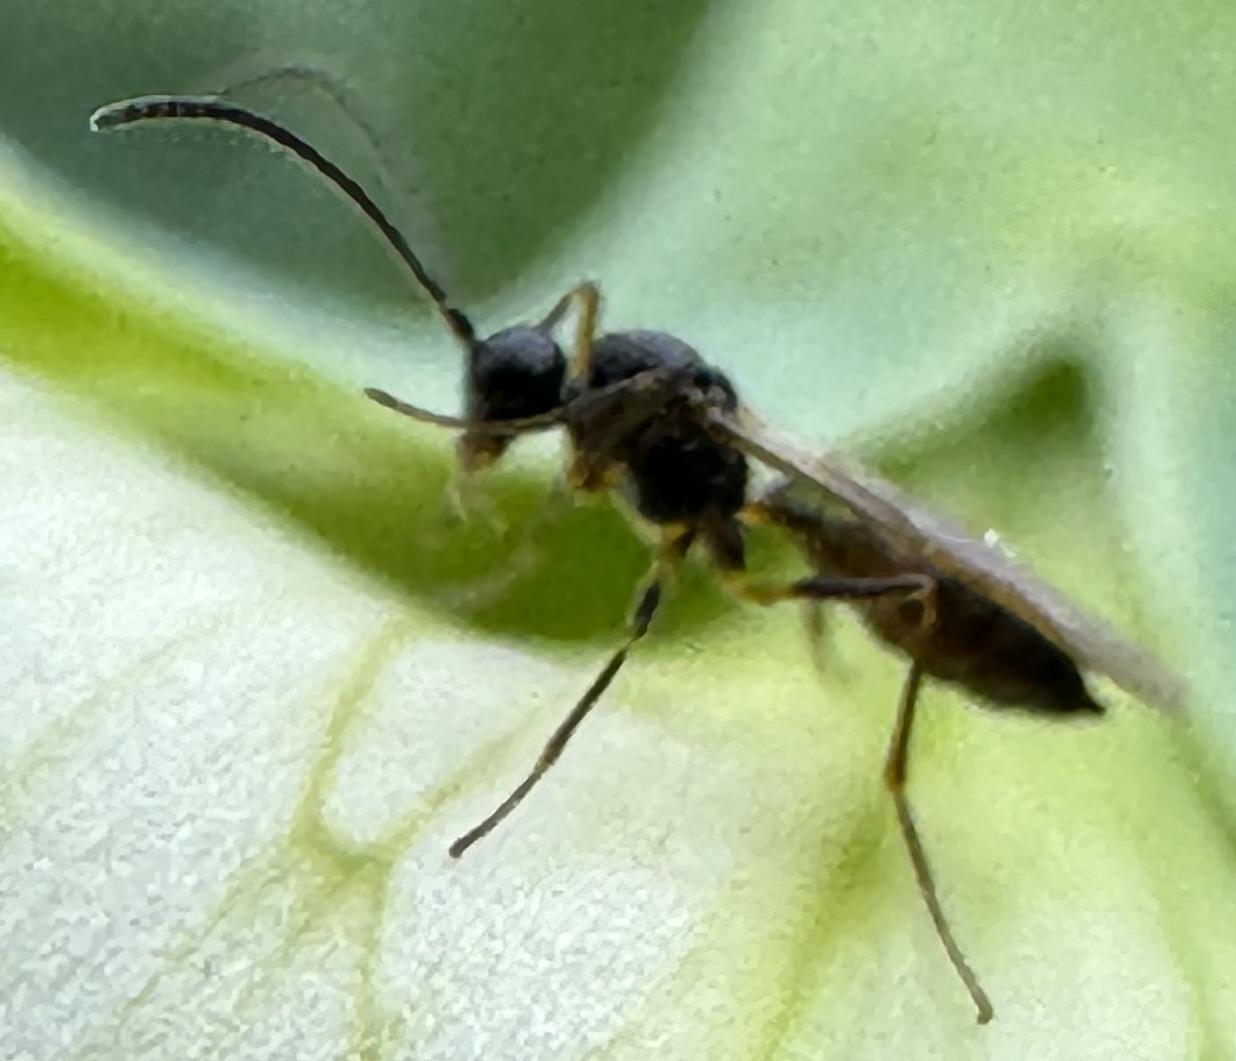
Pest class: predators